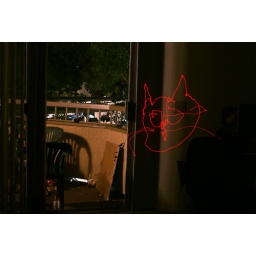
dumb cat head floating in the sky